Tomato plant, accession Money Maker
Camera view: bottom (45 deg); turntable rotation: 270 degrees
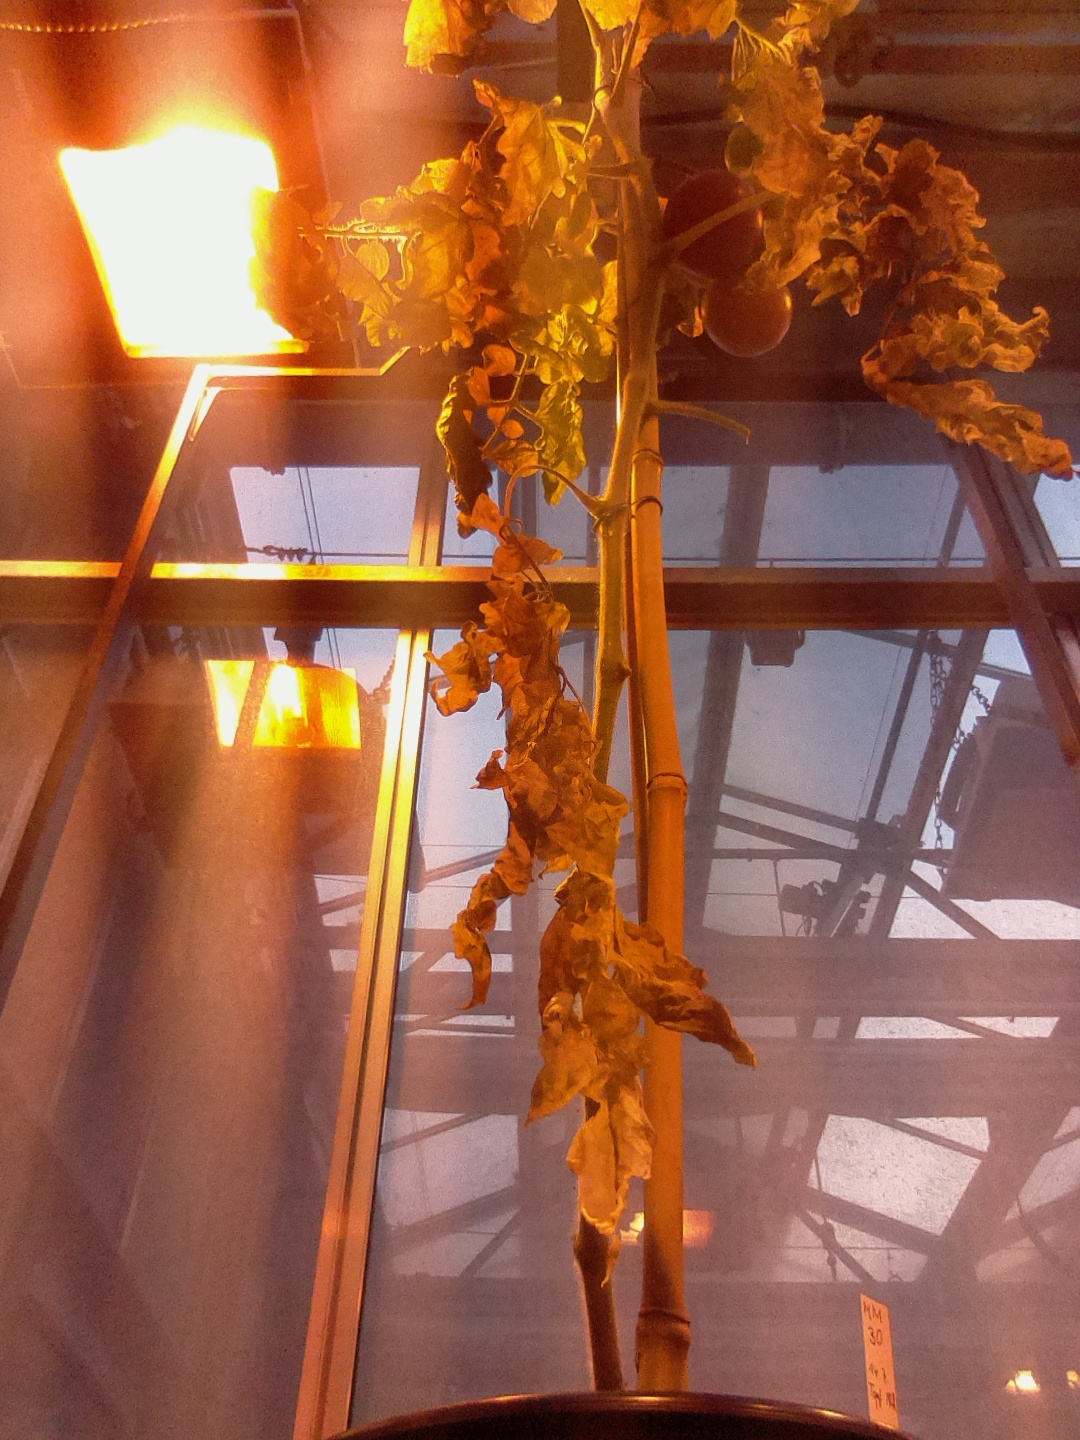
BBCH growth stage 82: 20%-30% of fruits show typical fully ripe color